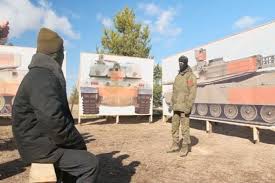
Label: Tank